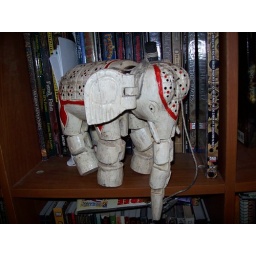
I've had this crazy wooden elephant puppet/marionette for a long time. Note my nerdy RPG books in the background.